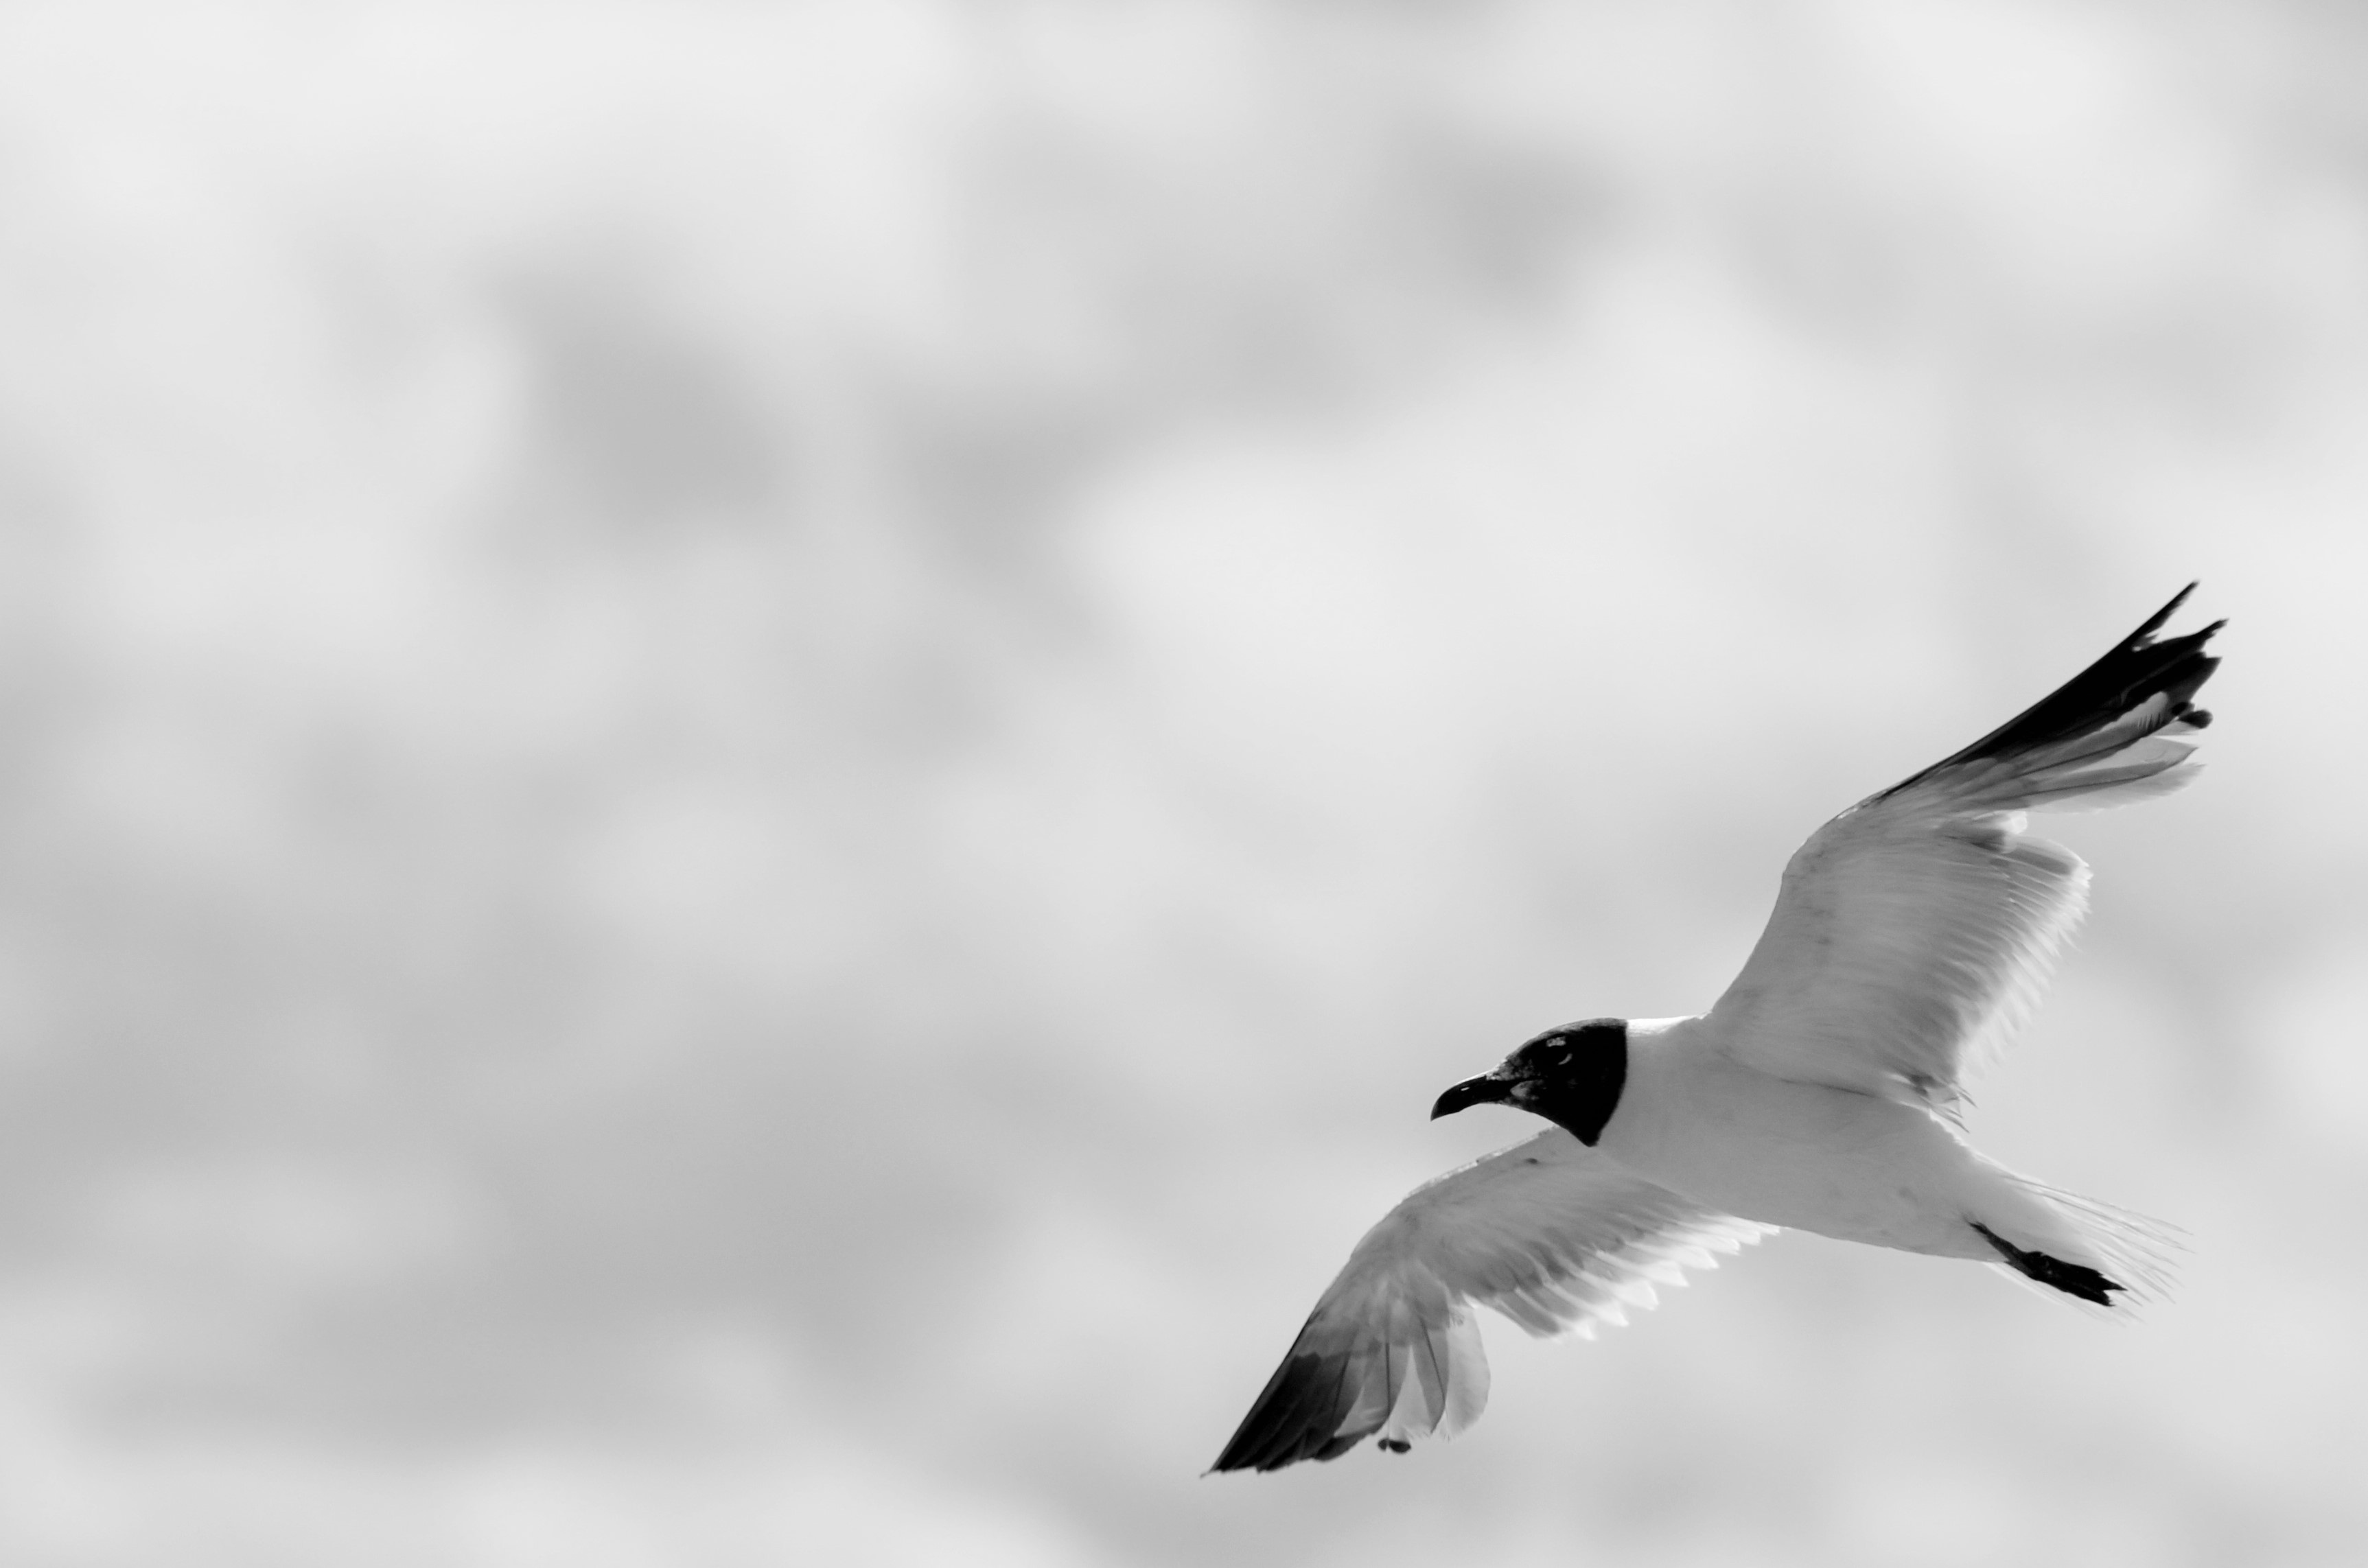
sea, nature, ocean, bird, wing, black and white, white, animal, seabird, seagull, gull, beak, flight, monochrome, fauna, sea bird, ornithology, feathers, vertebrate, bird flight, charadriiformes, monochrome photography